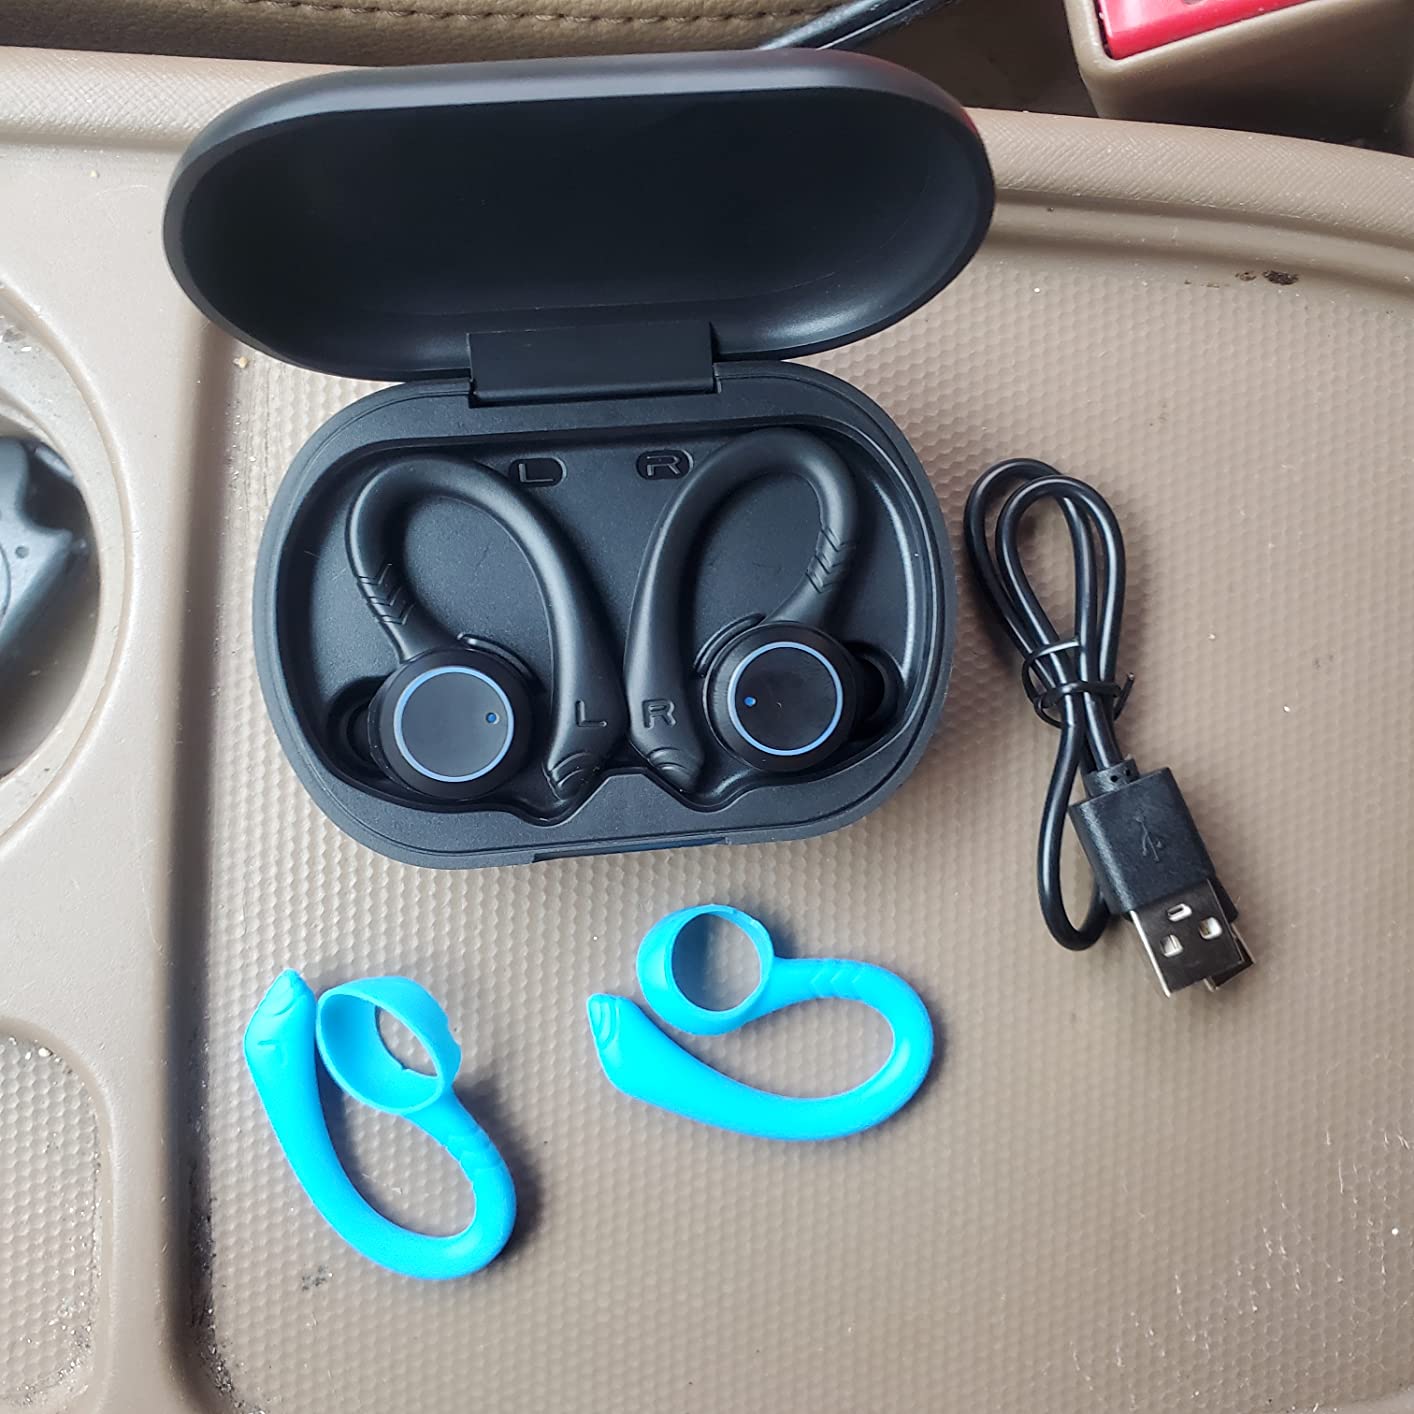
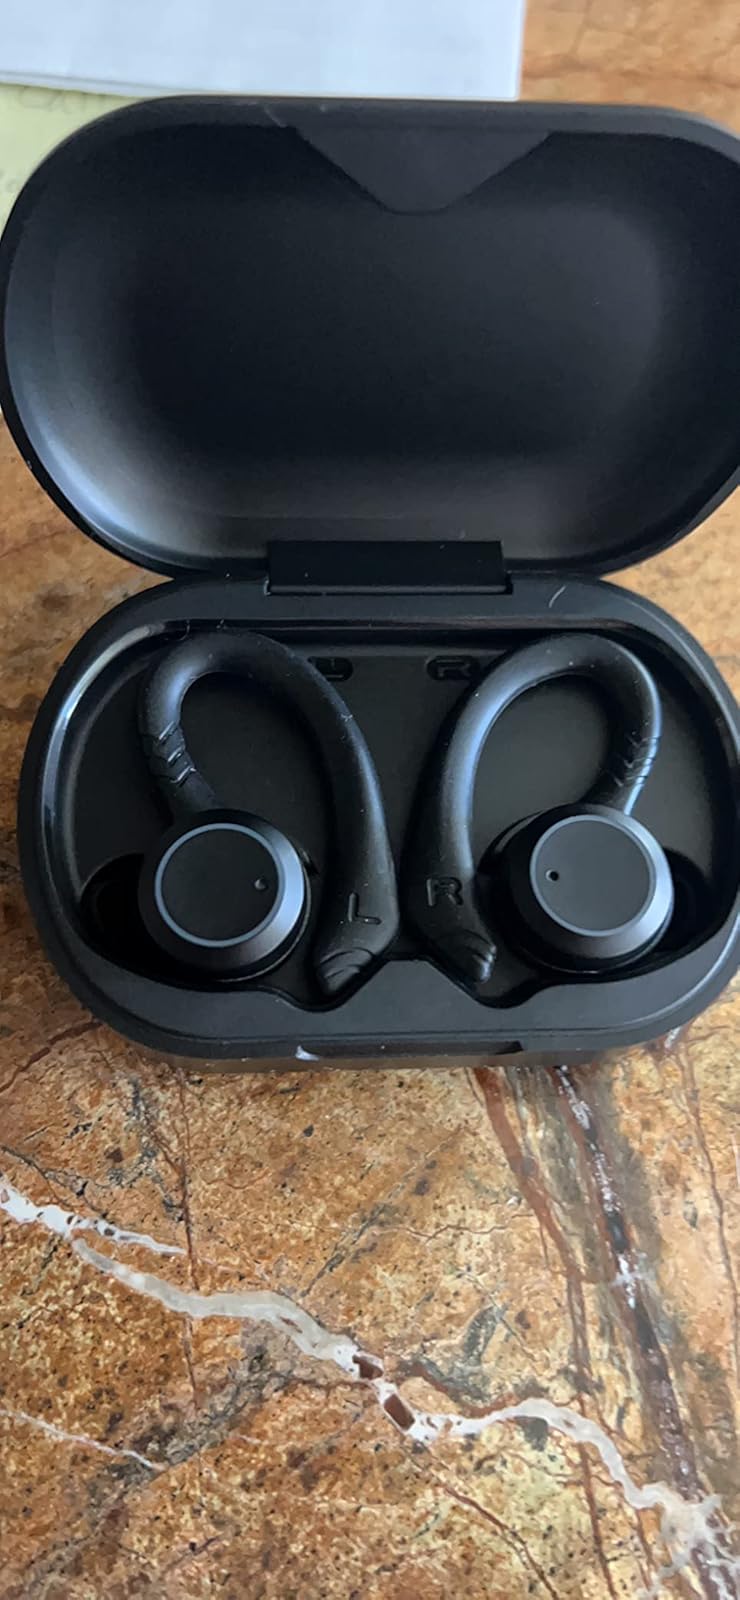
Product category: earbuds
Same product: yes